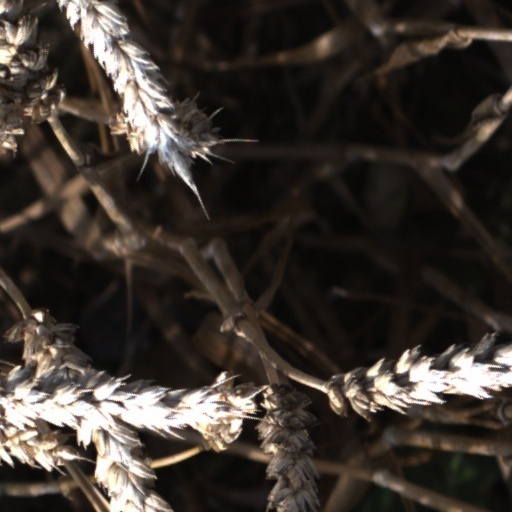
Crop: wheat